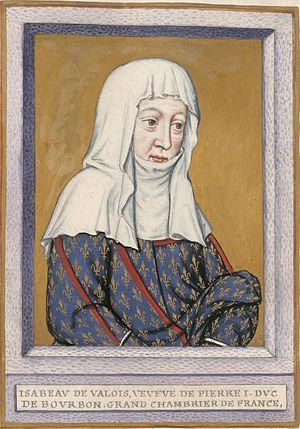
Isabelle de Valois (1313-1383)